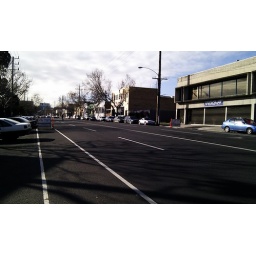
Headed towards the city - signs in the bike lanes